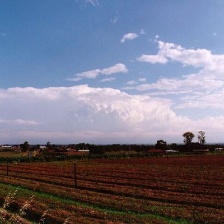
Cloud type: Stratus